List of museums in Taiwan

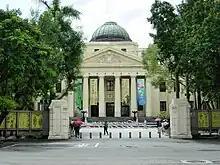
National Taiwan Museum in Taipei, Taiwan's oldest museum, built in 1908

This is a list of museums in Taiwan, including cultural centers and arts centres.